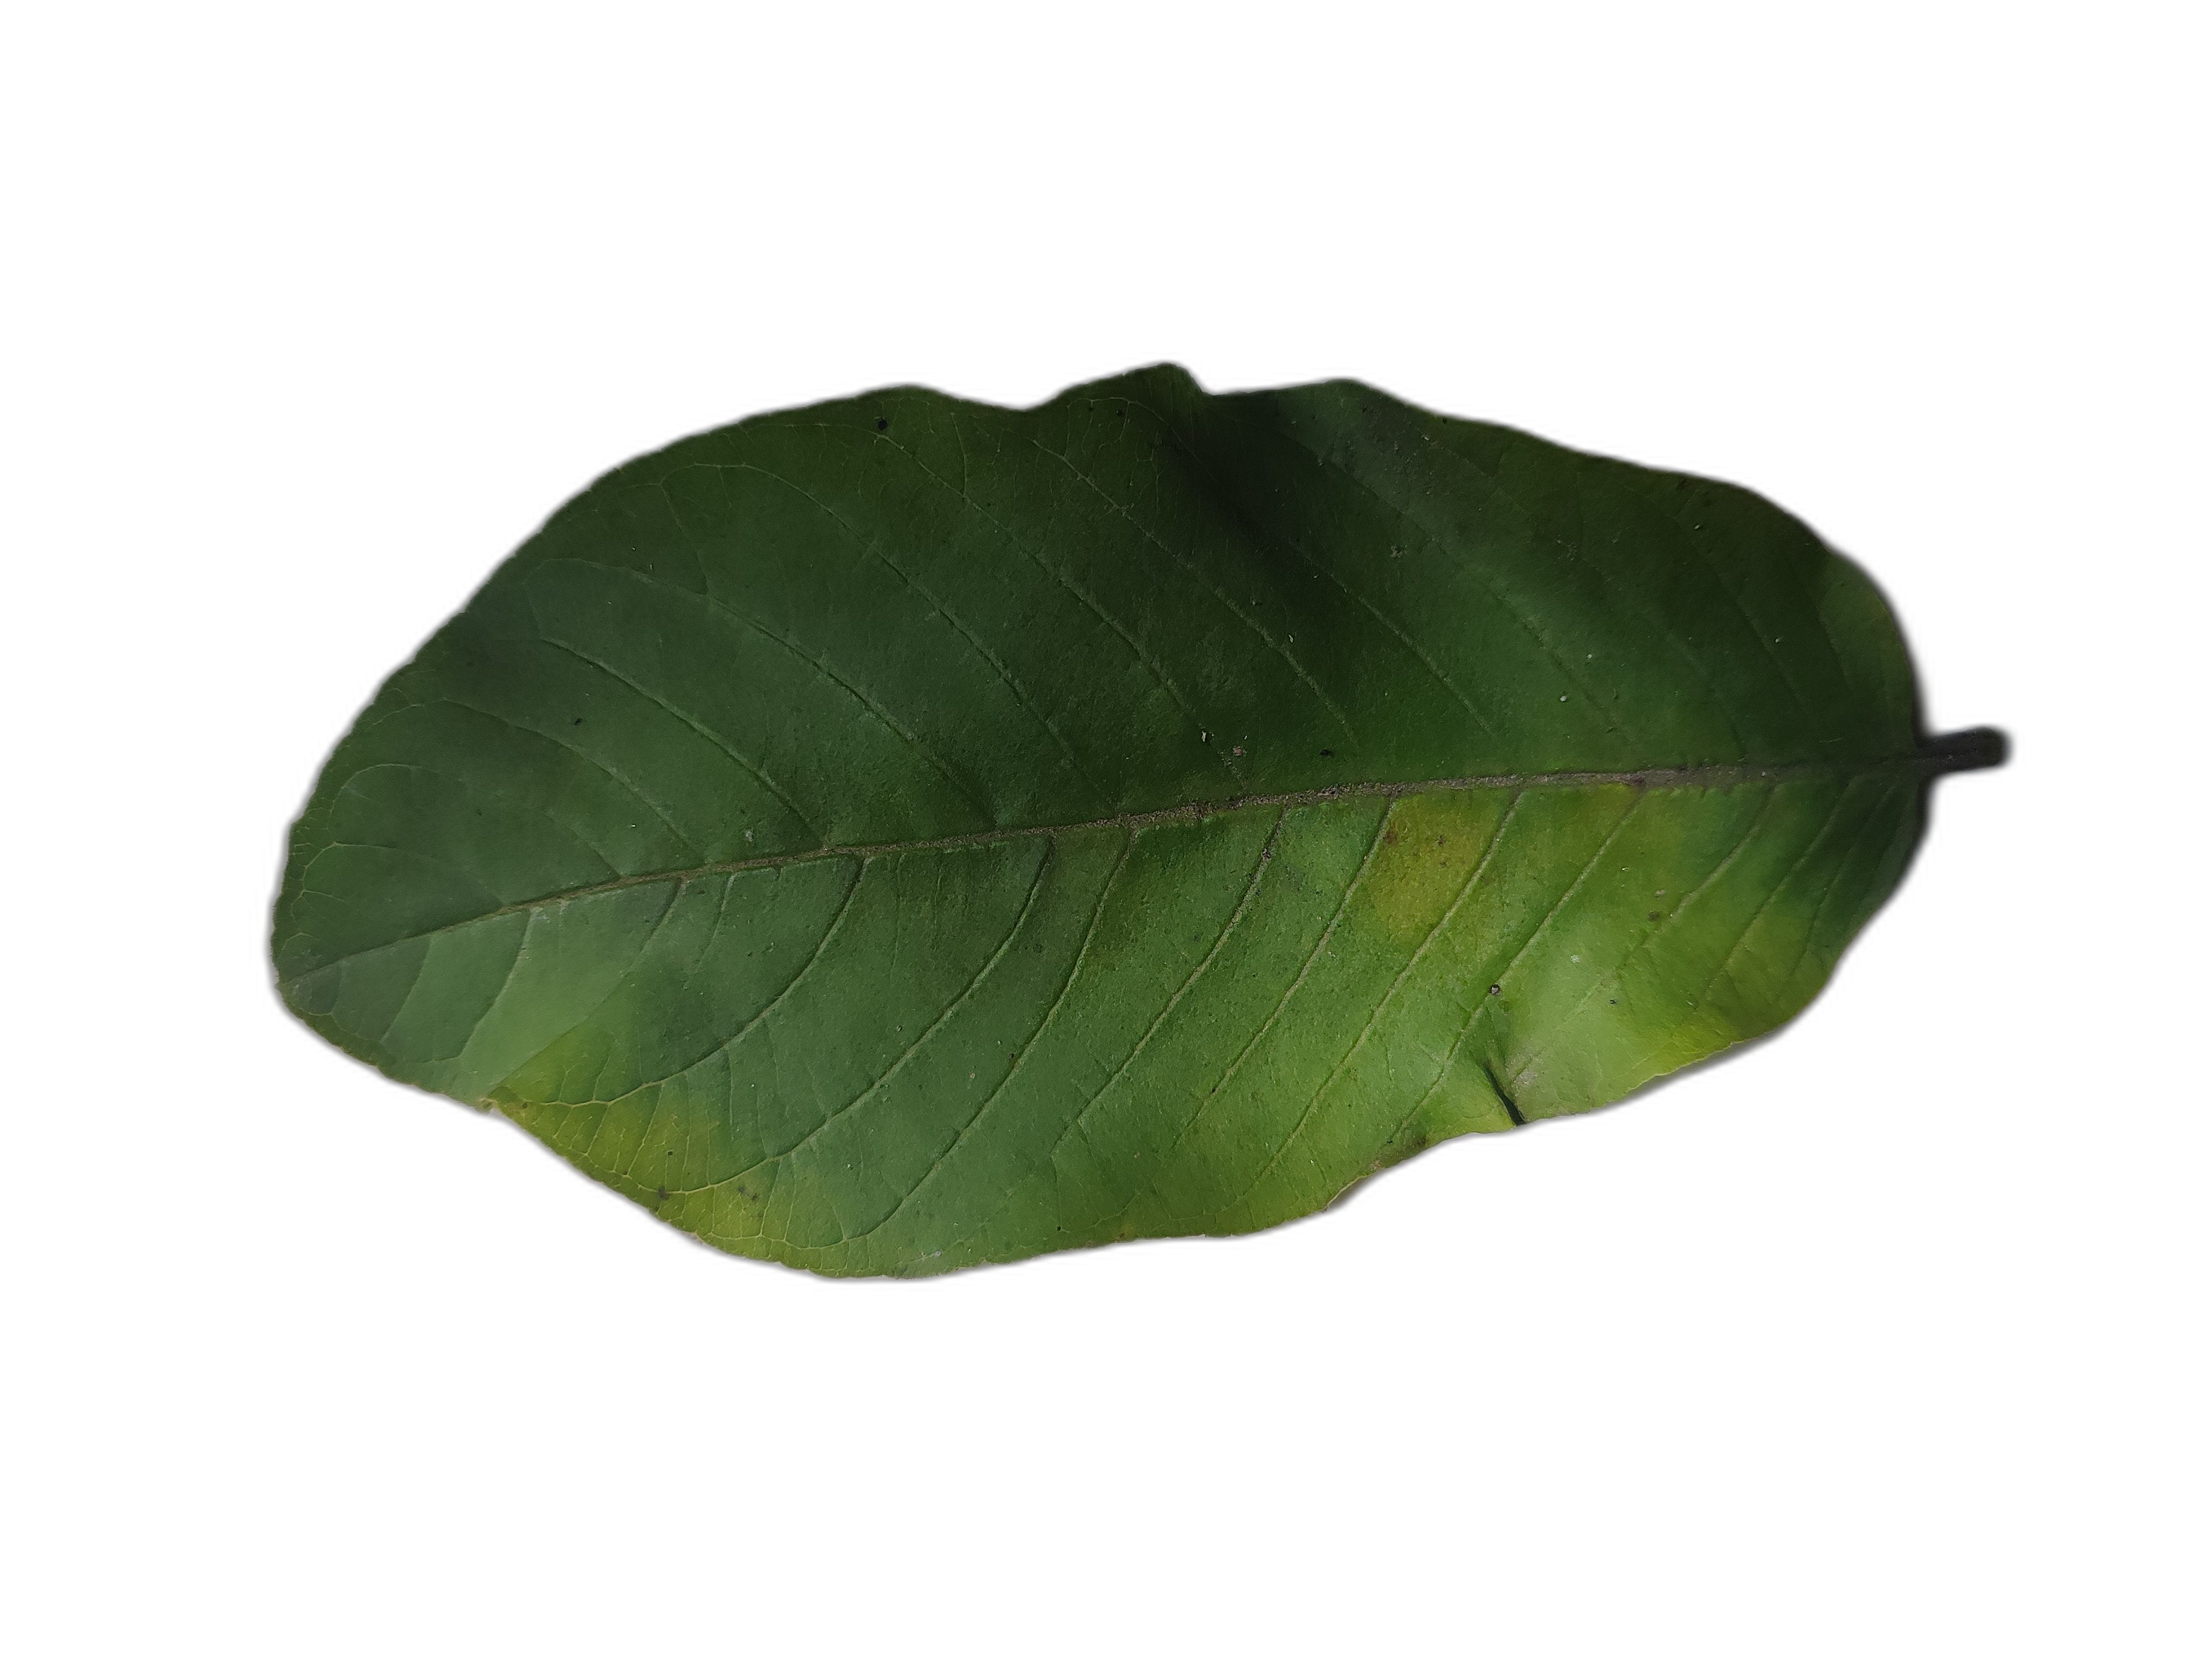
Plant part: leaf
Disease: Healthy